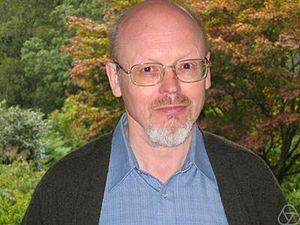
Alexeï Nikolaïevitch Parchine, né le 7 novembre 1942 à Iekaterinbourg est un mathématicien russe spécialiste de théorie des nombres et de géométrie algébrique.